Caballito de totora

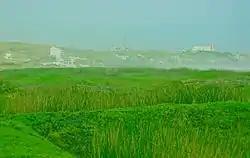
The swamps of Huanchaco are an ecological reserve about northwest of the historic center of Trujillo, Peru. From this ecological reserve, people extracted the raw material for the manufacture of the ancient "caballitos de totora" used since the time of the Moche culture for fishing.

The Swamps of Huanchaco are an ecological reserve about northwest of the historic center of Trujillo, Peru. From this ecological reserve, people extracted the raw material for the manufacture of the ancient "caballitos de totora" used since the time of the Moche culture for fishing. Huanchaco fishermen still use materials from these swamps to make their fishing boats.